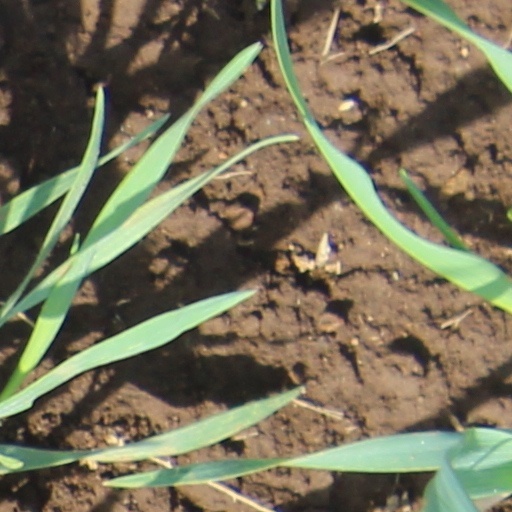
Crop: wheat